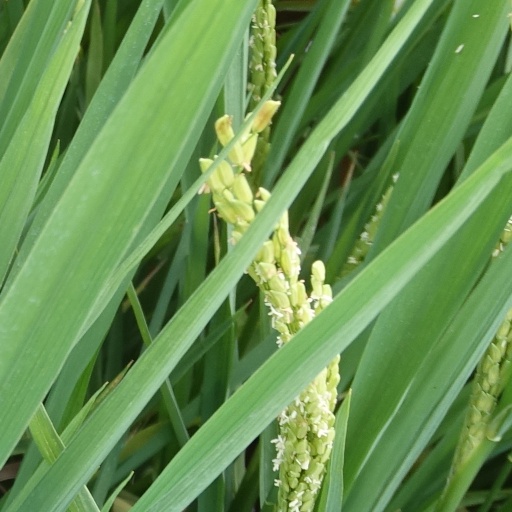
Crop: rice